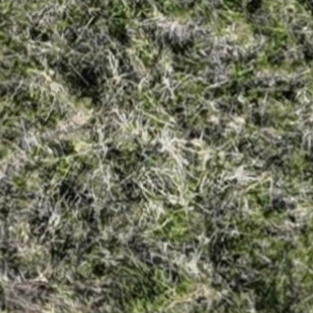
Month: october